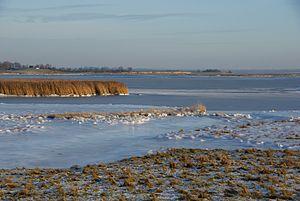
Poel (Allemagne), Mer Baltique, en hiver